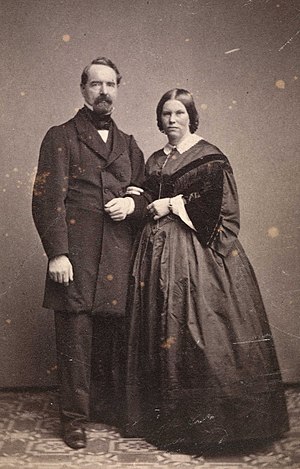
Bernt Lund
Bernt Lund og hustru Hedevig, f. Erichsen
Bernt Lund var en norsk forfatter, far til Ole Wilhelm og Alf Lund.